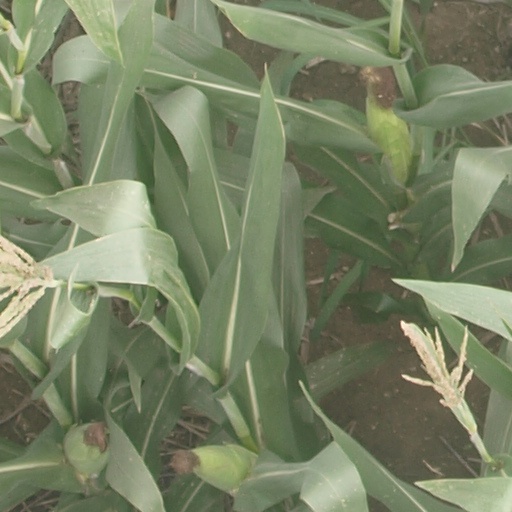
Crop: maize; corn